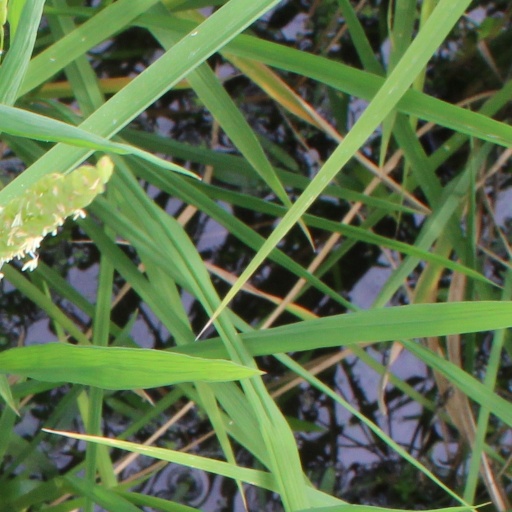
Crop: rice